Summer War

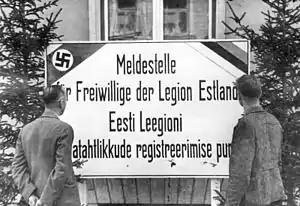
Estonian Legion recruiting point

On September 8, German and Estonian units launched Operation Beowulf to clear Soviet forces from the West Estonian archipelago. They launched a series of diversionary attacks to confuse and distract the Soviet defenders. By October 21, the Islands were captured